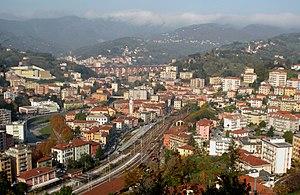
Le Polcévera est un torrent dont le cours s'écoule entièrement le long de la vallée du même nom dans la ville métropolitaine de Gênes ; il est, par sa longueur, le second cours d'eau de la ville de Gênes, après le Bisagno, et le premier pour la superficie de son bassin hydrographique.
Le val Polcevera est l'une des principales vallées de la ville métropolitaine de Gênes en Ligurie. Elle tient son nom du torrent du même nom, un des deux fleuves qui, avec le Bisagno qui traverse la vallée homonyme, délimitent, à l'ouest et à l'est, le centre historique de Gênes et se jettent dans la mer de Ligurie.